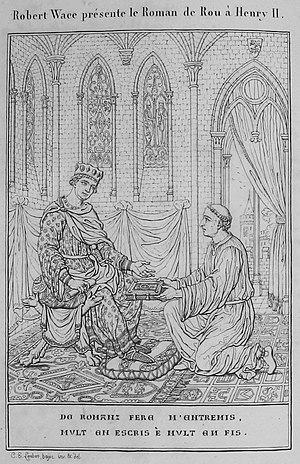
La littérature anglo-normande est une littérature composée dans la langue anglo-normande qui s’est développée au cours de la période allant de 1066 à 1204 lorsque le duc de Normandie était également roi d'Angleterre.
Le Roman de Rou est une chronique versifiée rédigée « Pour remembrer des ancessours Les faiz et les diz et les mours » en anglo-normand par Wace, couvrant l’histoire du duché de Normandie de l’époque de Rollon jusqu’à la bataille de Tinchebray, en 1106.